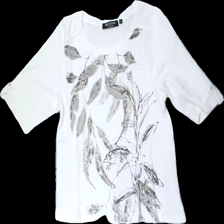
View: front
Type: T-shirt
Category: Ladies
Brand: Signature
Colors: White, Brown
Material: 100% cotton
Pattern: Floral print
Cut: Regular
Size: M
Season: All
Smell: Minor
Price range: <50
Recommended usage: Reuse
Comment: detergent smell